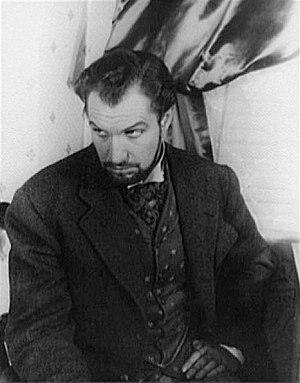
Cette liste non exhaustive répertorie les personnalités nées à Saint-Louis, dans l'État du Missouri, États-Unis, en suivant un classement par ordre alphabétique. Pour chaque personnalité sont donnés le nom, l'année de naissance, l'année de décès le cas échéant et la qualité ou profession.
Thriller [ˈθɹɪlɚ] est le sixième album studio de l'artiste américain Michael Jackson. Coproduit par Quincy Jones, il sort le 30 novembre 1982 chez Epic Records, à la suite du succès commercial et critique de l'album Off the Wall. Thriller explore des genres similaires à ceux d'Off the Wall, tels le funk, le post-disco, la musique soul, le soft rock, le R&B et la pop. Les paroles des chansons sont variées mais elles traitent entre autres de thèmes parfois sombres, comme la paranoïa et le surnaturel.